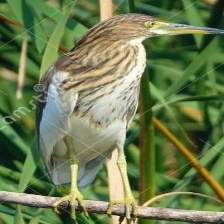
Species: CHINESE POND HERON
Scientific name: ARDEOLA BACCHUS
ImageNet parent category: little_blue_heron